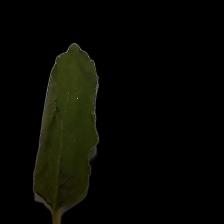
Plant: Tulsi